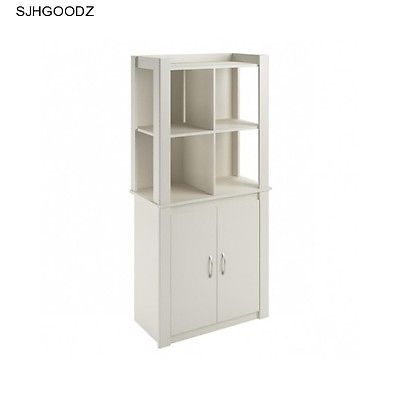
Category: cabinet